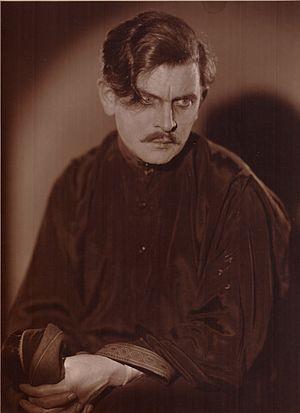
Zdeněk Štěpánek est un acteur tchécoslovaque.